2022 University of Virginia shooting

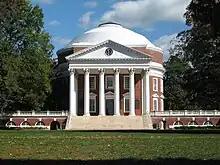

On the night of November 13, 2022, a mass shooting took place at the University of Virginia (UVA) in Charlottesville, Virginia, in which three people were killed and two others were injured. Four of the victims, including the three who died, were members of the UVA football team. The perpetrator, 22-year-old Christopher Darnell Jones Jr., was later taken into custody and charged with three counts of second-degree murder, as well as three counts of using a handgun in the commission of a felony. On November 20, 2024, Jones pleaded guilty in the shooting.